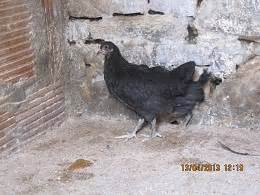
Label: chicken